Short-chain acyl-CoA dehydrogenase

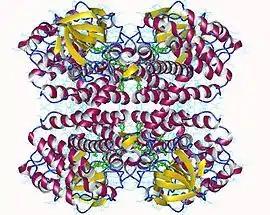
Short-chain acyl-CoA dehydrogenase tetramer, Human

Short-chain acyl-CoA dehydrogenase (butyryl-CoA dehydrogenase, butanoyl-CoA dehydrogenase, butyryl dehydrogenase, unsaturated acyl-CoA reductase, ethylene reductase, enoyl-coenzyme A reductase, unsaturated acyl coenzyme A reductase, butyryl coenzyme A dehydrogenase, short-chain acyl CoA dehydrogenase, short-chain acyl-coenzyme A dehydrogenase, 3-hydroxyacyl CoA reductase, butanoyl-CoA:(acceptor) 2,3-oxidoreductase, ACADS (gene).) is an enzyme with systematic name short-chain acyl-CoA:electron-transfer flavoprotein 2,3-oxidoreductase. This enzyme catalyses the following chemical reaction